Typhoon Yunya (1991)

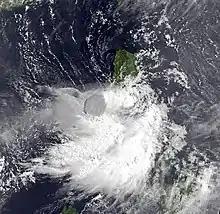
Satellite image of Yunya as it made landfall; the eruption column from Mount Pinatubo (in dark grey) can clearly be seen through the storm's clouds

Within hours of reaching its peak strength on June 14, strong wind shear associated with a second subtropical ridge over Asia impacted the typhoon. Due to the system's small size, the shear was able to disrupt the cyclone's core and cause rapid weakening as it approached southern Luzon. Around 00:00 UTC on June 15, Yunya made landfall just north of Dingalan Bay as a minimal typhoon and weakened to a tropical storm shortly thereafter. As the storm moved across Luzon, Mount Pinatubo, a volcano in the Zambales Mountains on the island's western side, was experiencing a major eruption—the second-largest to occur during the 20th century. Due to Yunya's circulation, the massive cloud of ash produced by the eruption was moistened and redistributed over the Philippines instead of blowing out to sea, greatly exacerbating the impact of the event.